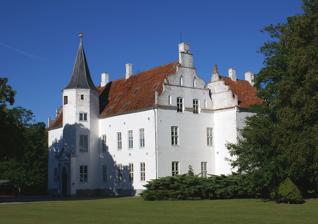
Building: Skovsbo Manor
Country: Unknown
Year built: 1579
Skovsbo Castle Skovsbo viewed from the south-west General information Architectural style Renaissance Location Kerteminde Municipality Country Denmark Coordinates 55°23′35″N 10°37′57″E / 55.39306°N 10.63250°E / 55.39306; 10.63250 Construction started 1572 Completed 1579 Client Erik Hardenberg Skovsbo Castle is a manor house located 6 km south-west of Kerteminde , Funen , Denmark . The main building dates from the 1570s and is built in the Renaissance style. History Skovsbo traces its history back to the 14th century. The castle seen today was built from 1572 to 1579 for privy councillor Erik Hardenberg (1534-1604). Some of the land was sold off in lots in 1914. Skovsby was in 2006 acquired by Jens Belling for circa FKK 66.5 million- In 2020, it was sold to Thomas Kirk Kristiansen . Architecture Built in the Renaissance style, with Dutch gables , Skovsbo consists of two floors over a vaulted basement and an octagonal staircase tower with a spire to the west. An appendix in the south-eastern corner, with a second staircase, dates from the original house while another appendix built to a similar design at the north-eastern corner was added in 1891 by the architect August Klein (1839-1902). Skovsbo Crufifix Across the road from Skovsbo stands a roadside crucifix which was  installed in about 1600 by Anna Rønnow, the wife of Erik Hardenberg, who unlike her husband was a Catholic . It is the second oldest roadside crucifix in Denmark, second only to the Crucifix of Holy Anders near Slagelse . Notable people Agnes Henningsen (1868–1962) a Danish writer and an activist for sexual freedom; she was born on the Skovsbo estate where her father was the farmer. Skovsbo today The estate covers 183 hectares of land. It is privately owned and was sold in 2006 for the price of DKK 66.5 million. List of owners (1359-1369) Tue Nielsen Bild (1369-1410) Niels Tuesen Bild (1410-1450) Tove Andersdatter Hvide gift Bild (1450-1452) Johanne Nielsdatter Bild gift Lykke (1452-1458) Peder Lykke (1458-1480) Niels Lykke (1480-1541) Joachim Lykke (1541-1562) Peder Lykke (1562-1565) Eiler Hardenberg (1565-1604) Erik Hardenberg (1604-1609) Anne Eilersdatter Rønnow gift Hardenberg (1609) Mette Eriksdatter Hardenberg gift Gyldenstierne (1609-1616) Preben Gyldenstierne (1616-1629) Mette Eriksdatter Hardenberg gift Gyldenstierne (1629-1640) Knud Gyldenstierne (1640-1669) Henrik Gyldenstierne (1669-1680) Lisbeth Podebusk gift Gyldenstierne (1680-1689) Erik Lykke / Claus Brockenhuus / Eiler Brockenhuus (1689-1694) Erik Lykke / Claus Brockenhuus (1694-1701) Erik Lykke (1701-1705) Øllegaard Sehested gift (1) Lykke (2) Rosenkrantz (1705-1736) Christian Rosenkrantz (1736-1767) Frederikke Louise Krag gift Rosenkrantz (1767-1769) Hans Berg (1769-1803) Olave Marie Lange gift Berg (1803-1824) Jens Magnus Berg (1824-1844) Johanne Francisca von Westen gift Berg (1844-1851) Christian von Westen Berg (1851-1853) Enke Fru von Westen Berg (1853-1865) F. C. G. Busck (1865-1874) Frederik Ludvig Vilhelm lensgreve Ahlefeldt-Laurvig (1874-1912) Julius Ludvig greve Ahlefeldt-Laurvig-Bille (1912-1914) Jessie baronesse Bille-Brahe gift Ahlefeldt-Laurvig-Bille (1914) Udstykningsforening For Sjælland Og Fyns Stifter (1914) P. Christensen (1914-1915) Mejeriejer Jensen (1915-1916) Mads Larsen (1916-1923) K. Brandt (1923-1946) Kai Gustav Hamann (1946-1972) Aage Johannes Fast (1972-2006) Per Haustrup Normann (2006-2020) Jens Belling (2020-present) Thomas Kirk Kristiansen References